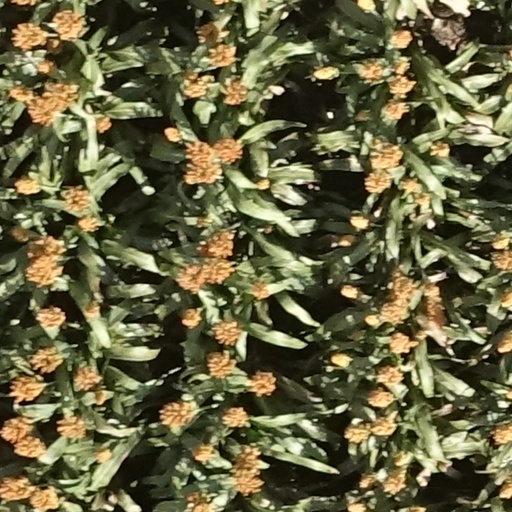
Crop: sorghum